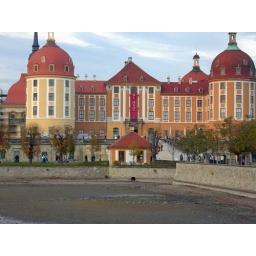
Fish catching - At this time is no water in the lake